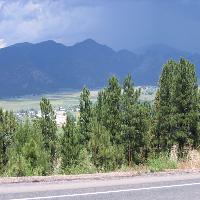
Weather: cloudy or overcast